William Gabriel Davy

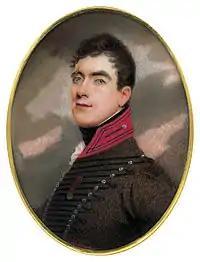
A miniature, of Davy as a young man, painted sometime before 1820.

William Gabriel Davy was born in 1780 in Kingsholm, Gloucestershire. He was the eldest son of Major William Davy, Persian Secretary to Warren Hastings, the first Governor-General of Bengal. Educated at Eton College, Davy became a lieutenant in the 61st Foot of the British Army in 1797. He transferred to the 5th battalion of the 60th Foot at the beginning of 1802, and was made a captain. He was promoted to major and lieutenant colonel on 5 February 1807 and 28 December 1809, respectively. After becoming the battalion's commander in May 1808, he led the battalion early in the Peninsular War.